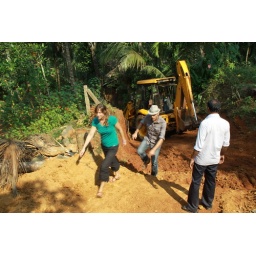
Now a good road to our land with two hairpin bends and circular road around the banayan tree is made